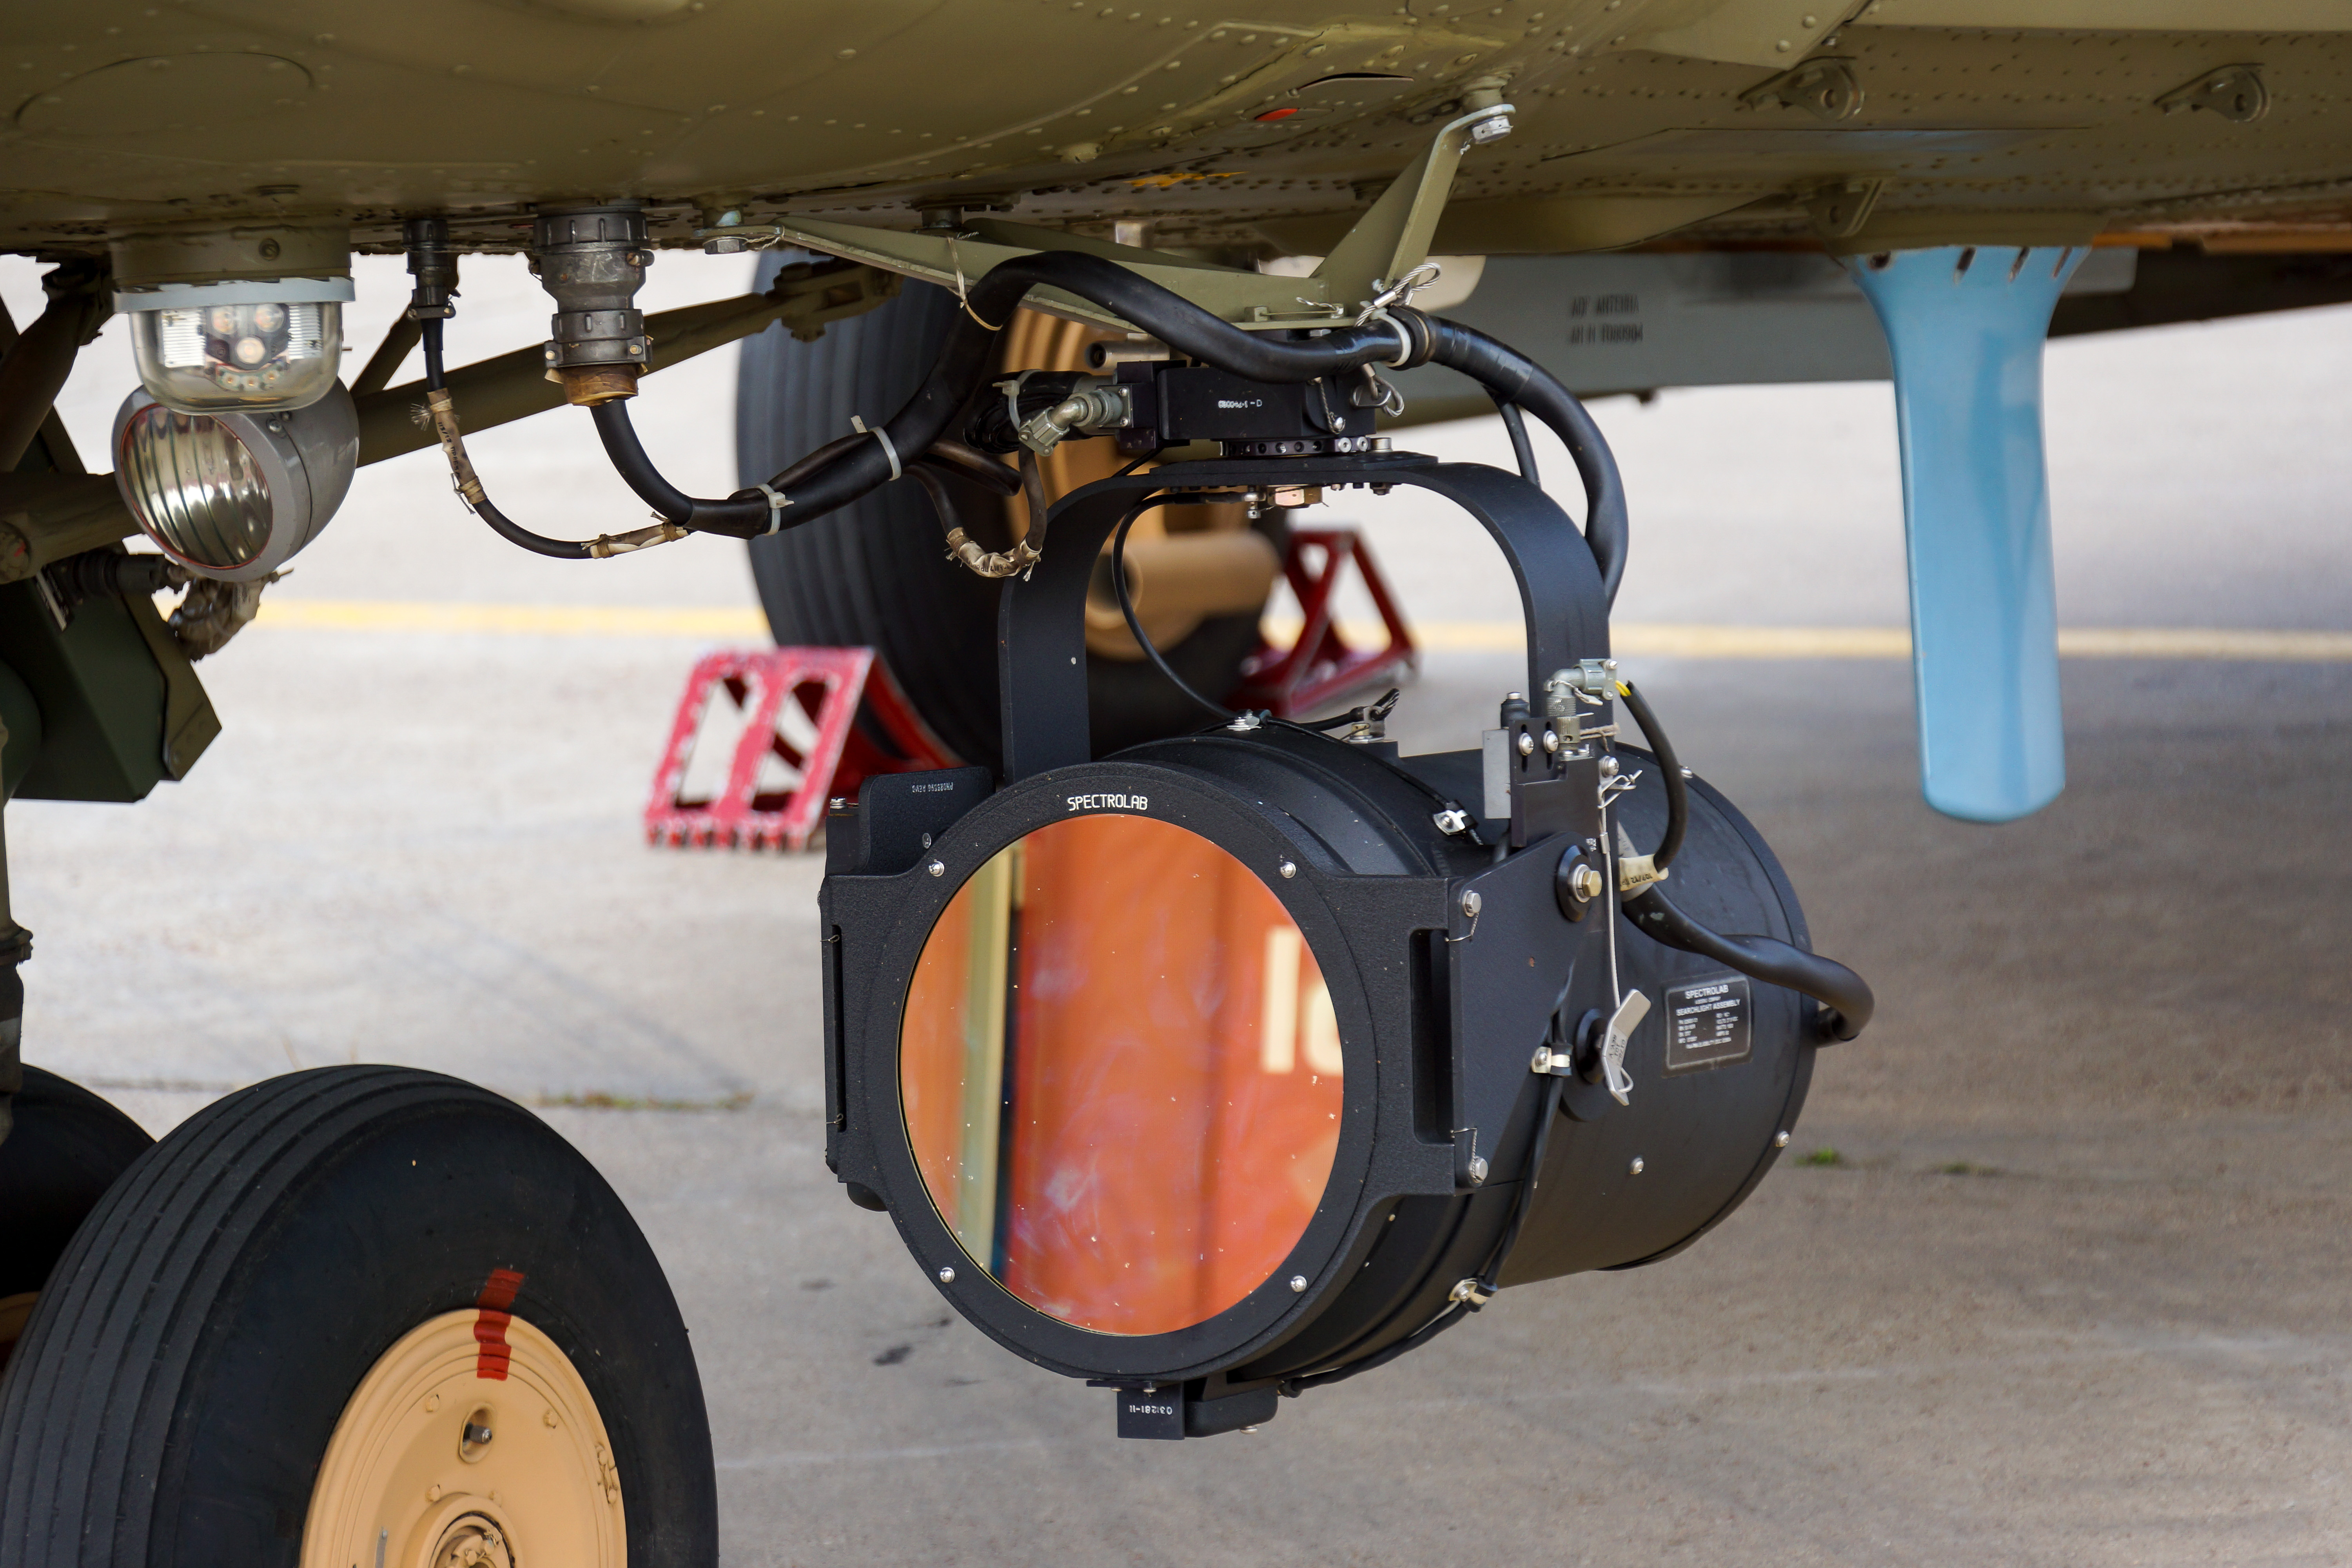
air show, statics, airplane, helicopter, aerodrome technology, aviation, military aviation, civil aviation, fighter, vehicle, sky, exhibition, maks, automotive tire, iron, aircraft, aerospace engineering, space, auto part, circle, synthetic rubber, metal, automotive wheel system, tread, machine, rolling, carbon, aerospace manufacturer, automotive engine part, tire care, wire